Diyala Governorate

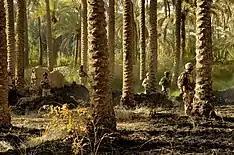
U.S. Army and Iraqi soldiers maneuver through palm groves in pursuit of insurgents in Diyala (2010)

Diyala is home to Diyala SC that plays in Iraq Stars League, the highest division of the Iraqi football league system, following promotion from Iraqi Premier Division League in 2024. The club is based in Baqubah and Ba'quba Stadium is its home stadium.